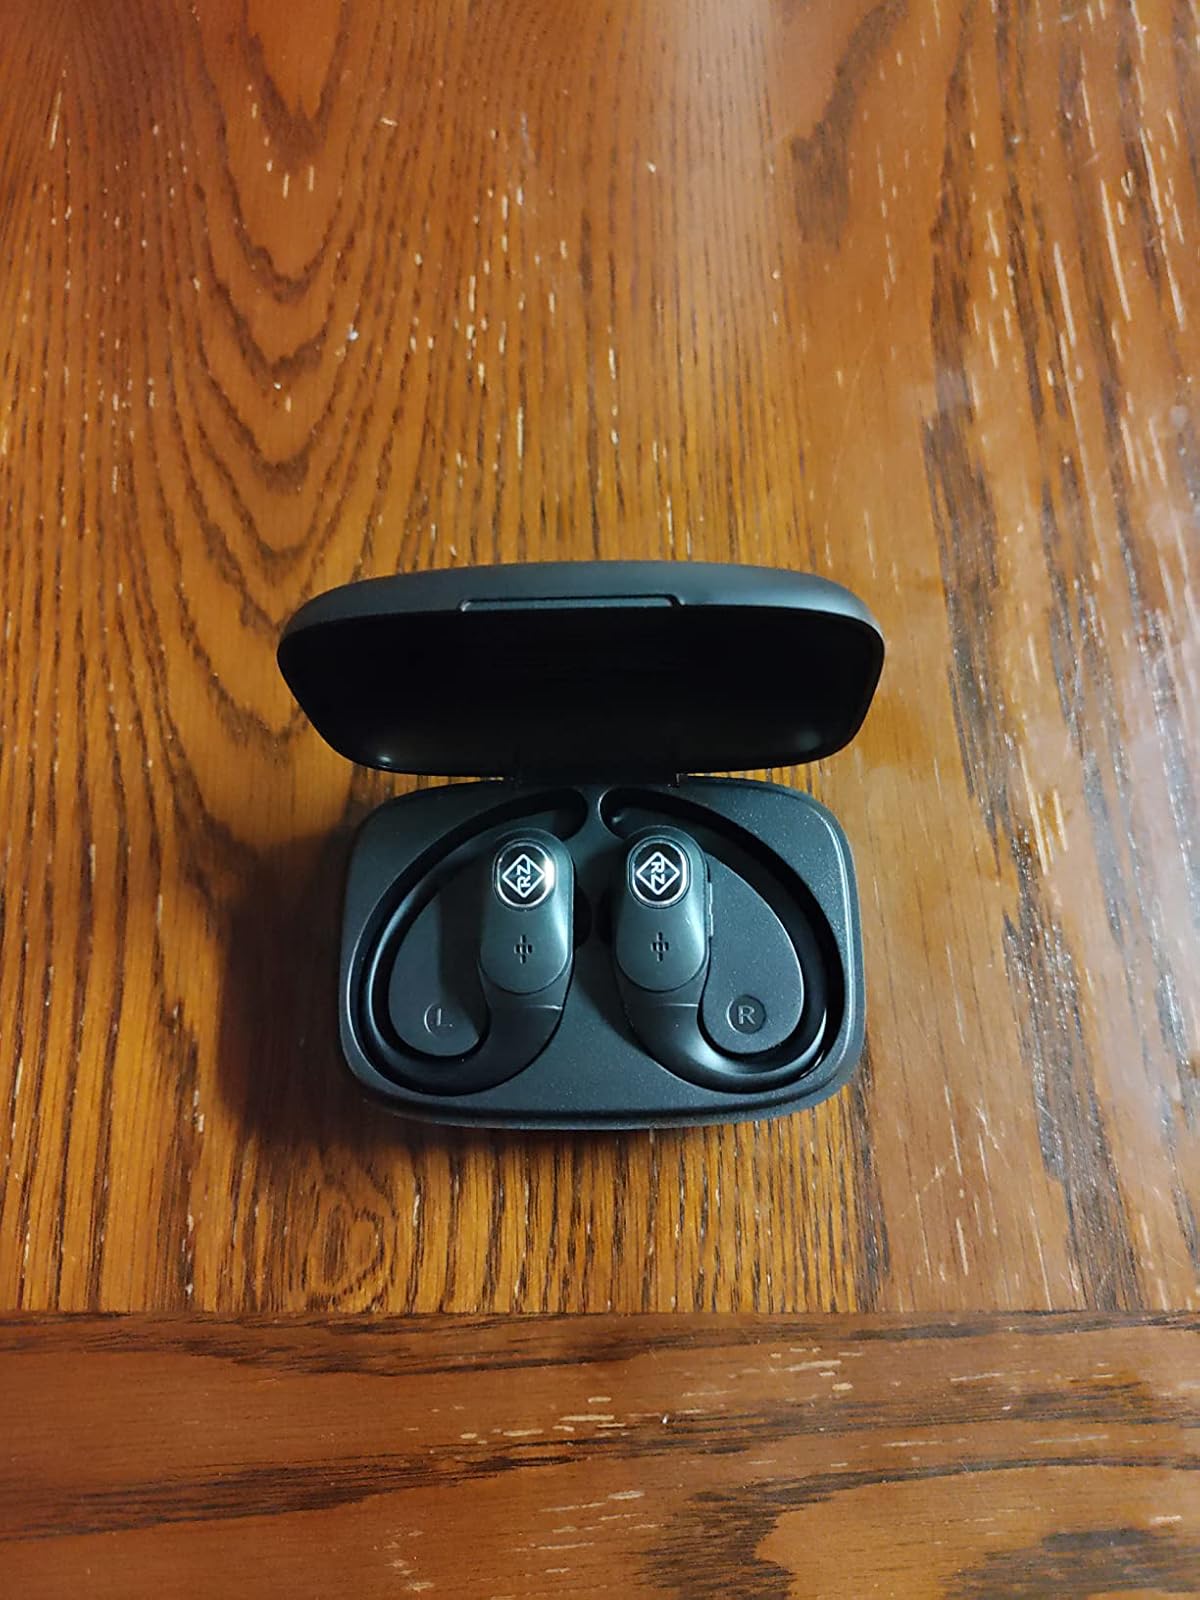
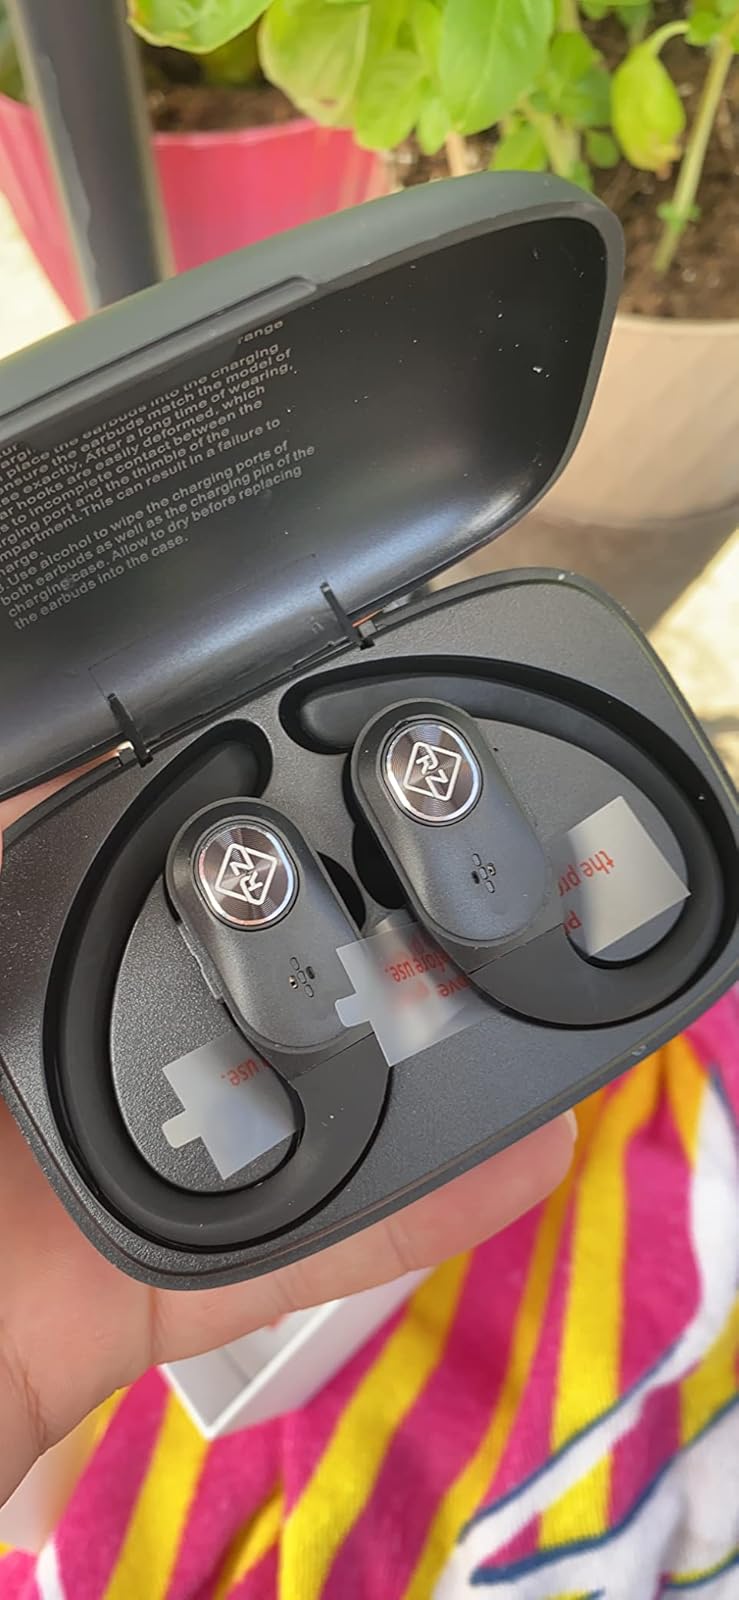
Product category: earbuds
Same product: yes